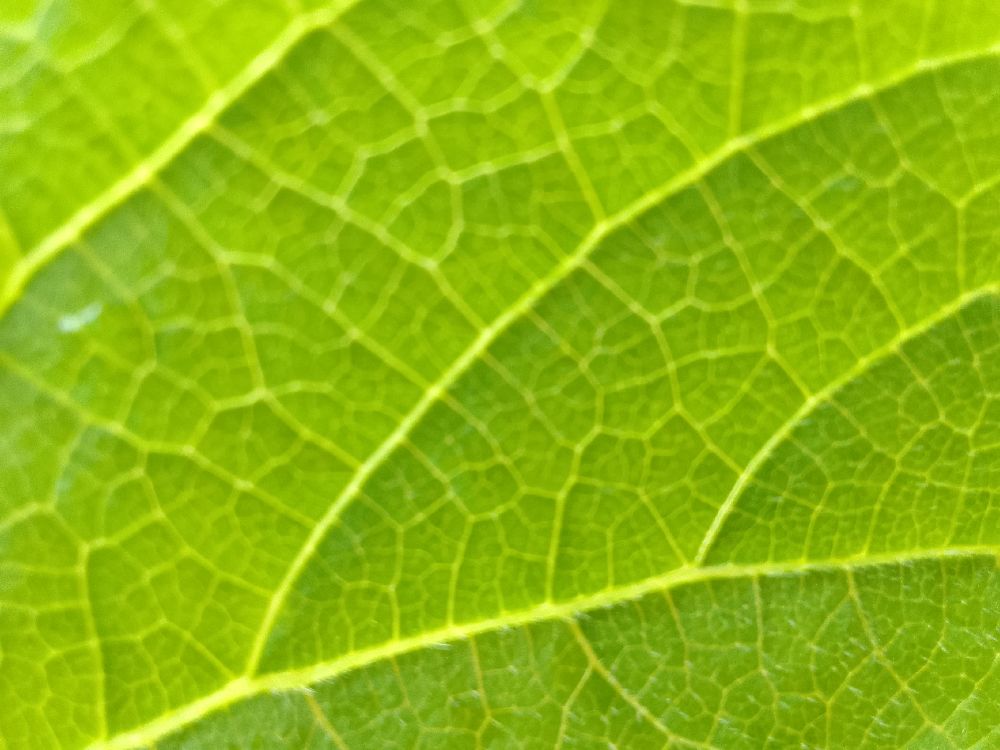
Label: healthy